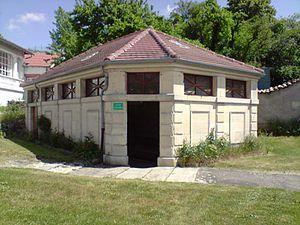
Lavoir de Delouze, Meuse, France. Vue exterieure
Delouze-Rosières est une commune française située dans le département de la Meuse, en région Grand Est.